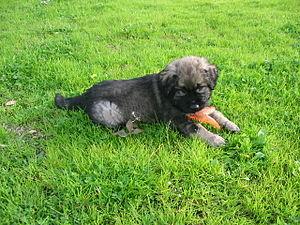
Le chien de la Serra da Estrela, également appelé chien de montagne portugais est une race de chiens originaire des montagnes de la Serra da Estrela au Portugal. D'origine inconnue, la race est cependant considérée comme l'une des plus anciennes du Portugal. Elle est très populaire au Portugal où elle représente la première race en termes d'inscriptions au registre d'élevage.